Carlism in literature

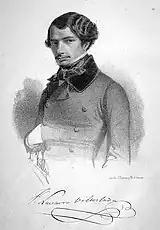

The poets responded to the conflict almost as fast as authors of theatrical pieces did. The conflict and its immediate aftermath produced a spate of rhymed pieces, usually first published in press titles of the era. Alfonso Bullón de Mendoza, who attempted to gather them together but limited his work to authors contemporary to the warfare, arrived at a total of 110 works. Being a historian but not a historian of literature, he refrains from offering philological comment, be it in terms of evaluating quality or discussing style; however, it seems that most items were written with clear propagandistic intentions in mind and that none of them made it to the annals of Spanish poetry. This vast assortment so far can be analyzed mostly in statistical terms; in terms of genre the poetry remains pretty differentiated, with odes, sonnets, eposes, lyrics, cantos, canciones, anthems, marches, satire and other. In terms of key themes, the ones listed are: military buildup, wartime actions, peace accord, foreign intervention, ideology, personalities, enemy and wartime love. Some of the items were re-printed in anthologies or personal poetic volumes in the 1840s and 1850s. Following the war victory of Cristinos and then following the coronation of Isabella II a flow of court poetry continued for two decades; in endless volumes various authors used to pay homage first to the regent Maria Christina and then to the queen and at times made references to peace and prosperity, which reigned thanks to triumph over the Carlists.